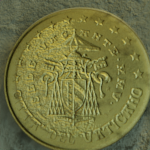
Coin value: 50cents
Country: va
Edition: SedeVacan